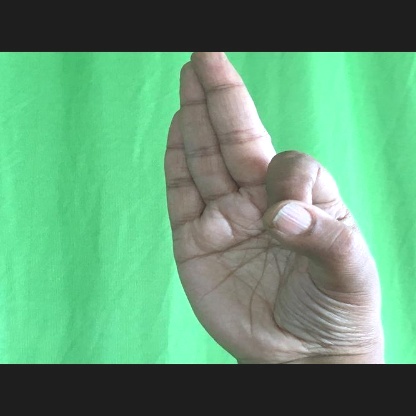
Mudra: Aralam